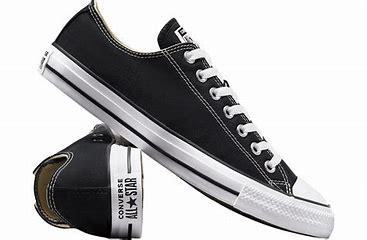
Brand: Converse
Model: Chuck Taylor All Star